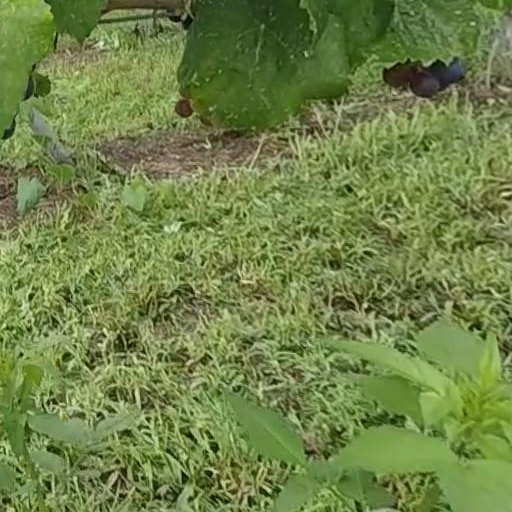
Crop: grape